COINTELPRO

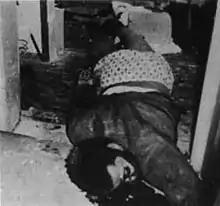
Body of Fred Hampton, national spokesman for the Black Panther Party, who was assassinated by members of the Chicago Police Department, with the raid itself being a COINTELPRO operation, although there is not proof the assassination itself was.

According to attorney Brian Glick in his book "War at Home", the FBI used five main methods during COINTELPRO: